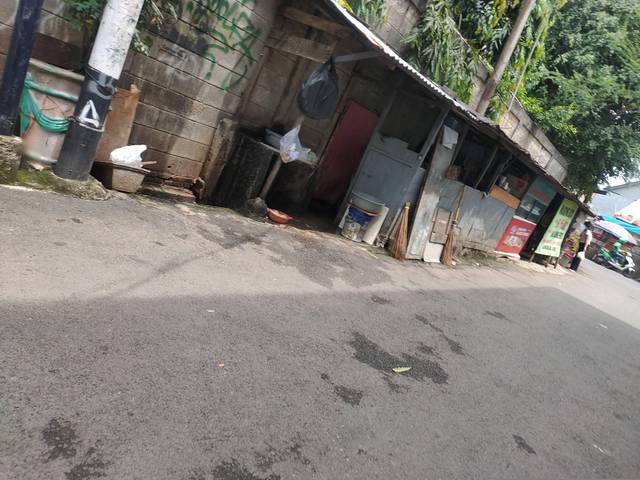
Region: Indonesia
Coordinates: -6.253, 106.814